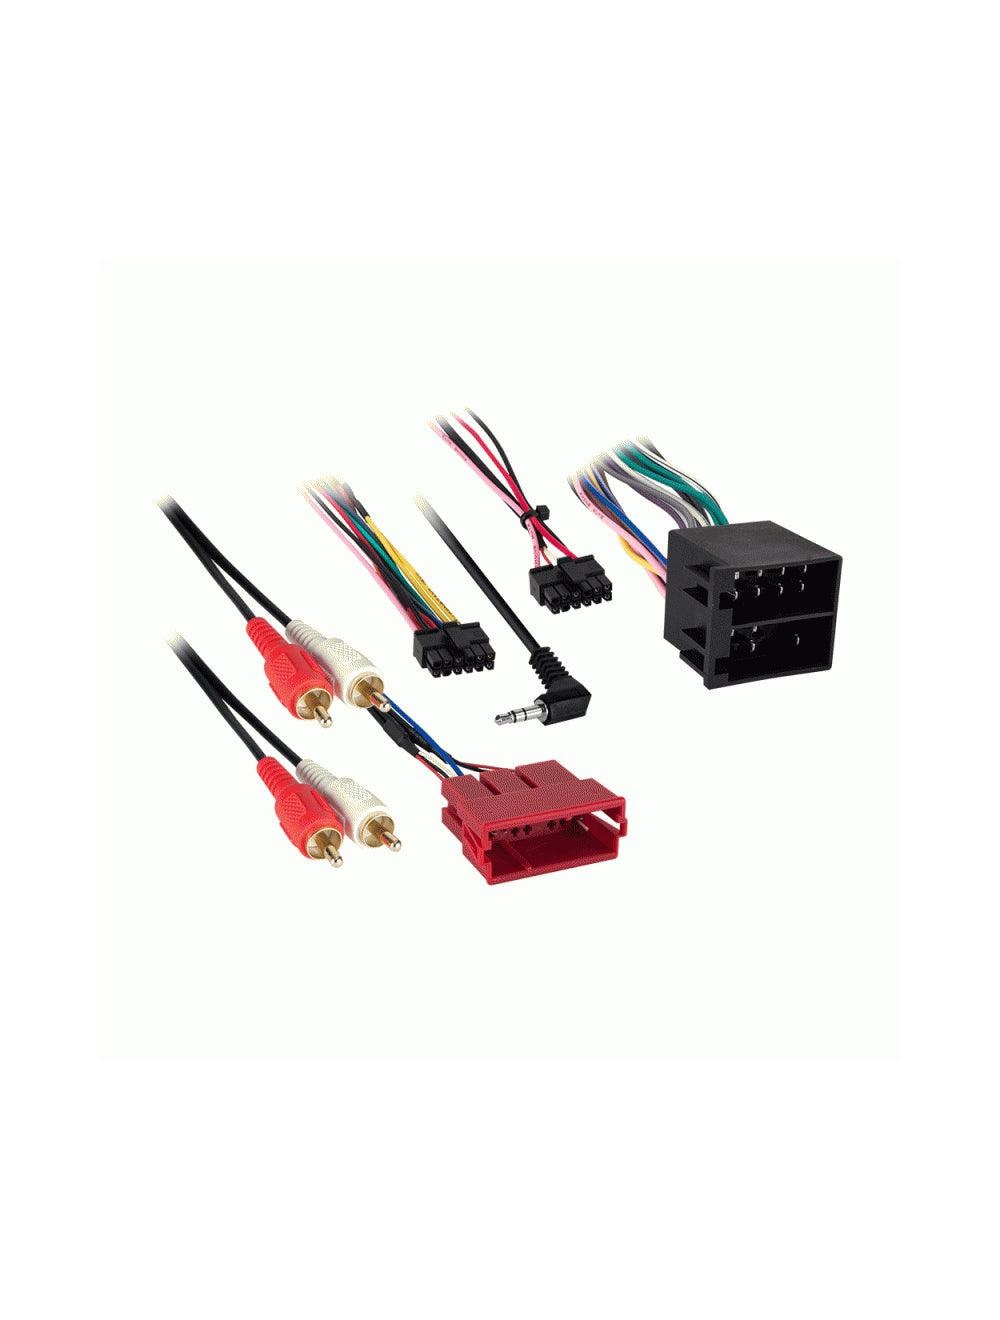
Metra AX-ADXSVI-FT1 12-Up Fiat Ad XSVI Harness
Product Details:- Provides accessory (12 volt 10 amp) Retains R.A.P. (retained accessory power) Used in non-amplified systems or when replacing amplified system Provides NAV outputs (parking brake reverse and V.S.S.) Prewired ASWC-1 harness included (ASWC-1 sold separately) High level speaker input USB updatable More Information UPC Code: 086429287079 MPN Code: AX-ADXSVI-FT1 Brands Metra Color Black Wire/Cable Type Wiring Kit
Brand: Metra
Category: Vehicles & Parts > Vehicle Parts & Accessories > Motor Vehicle Electronics > Motor Vehicle Speakerphones